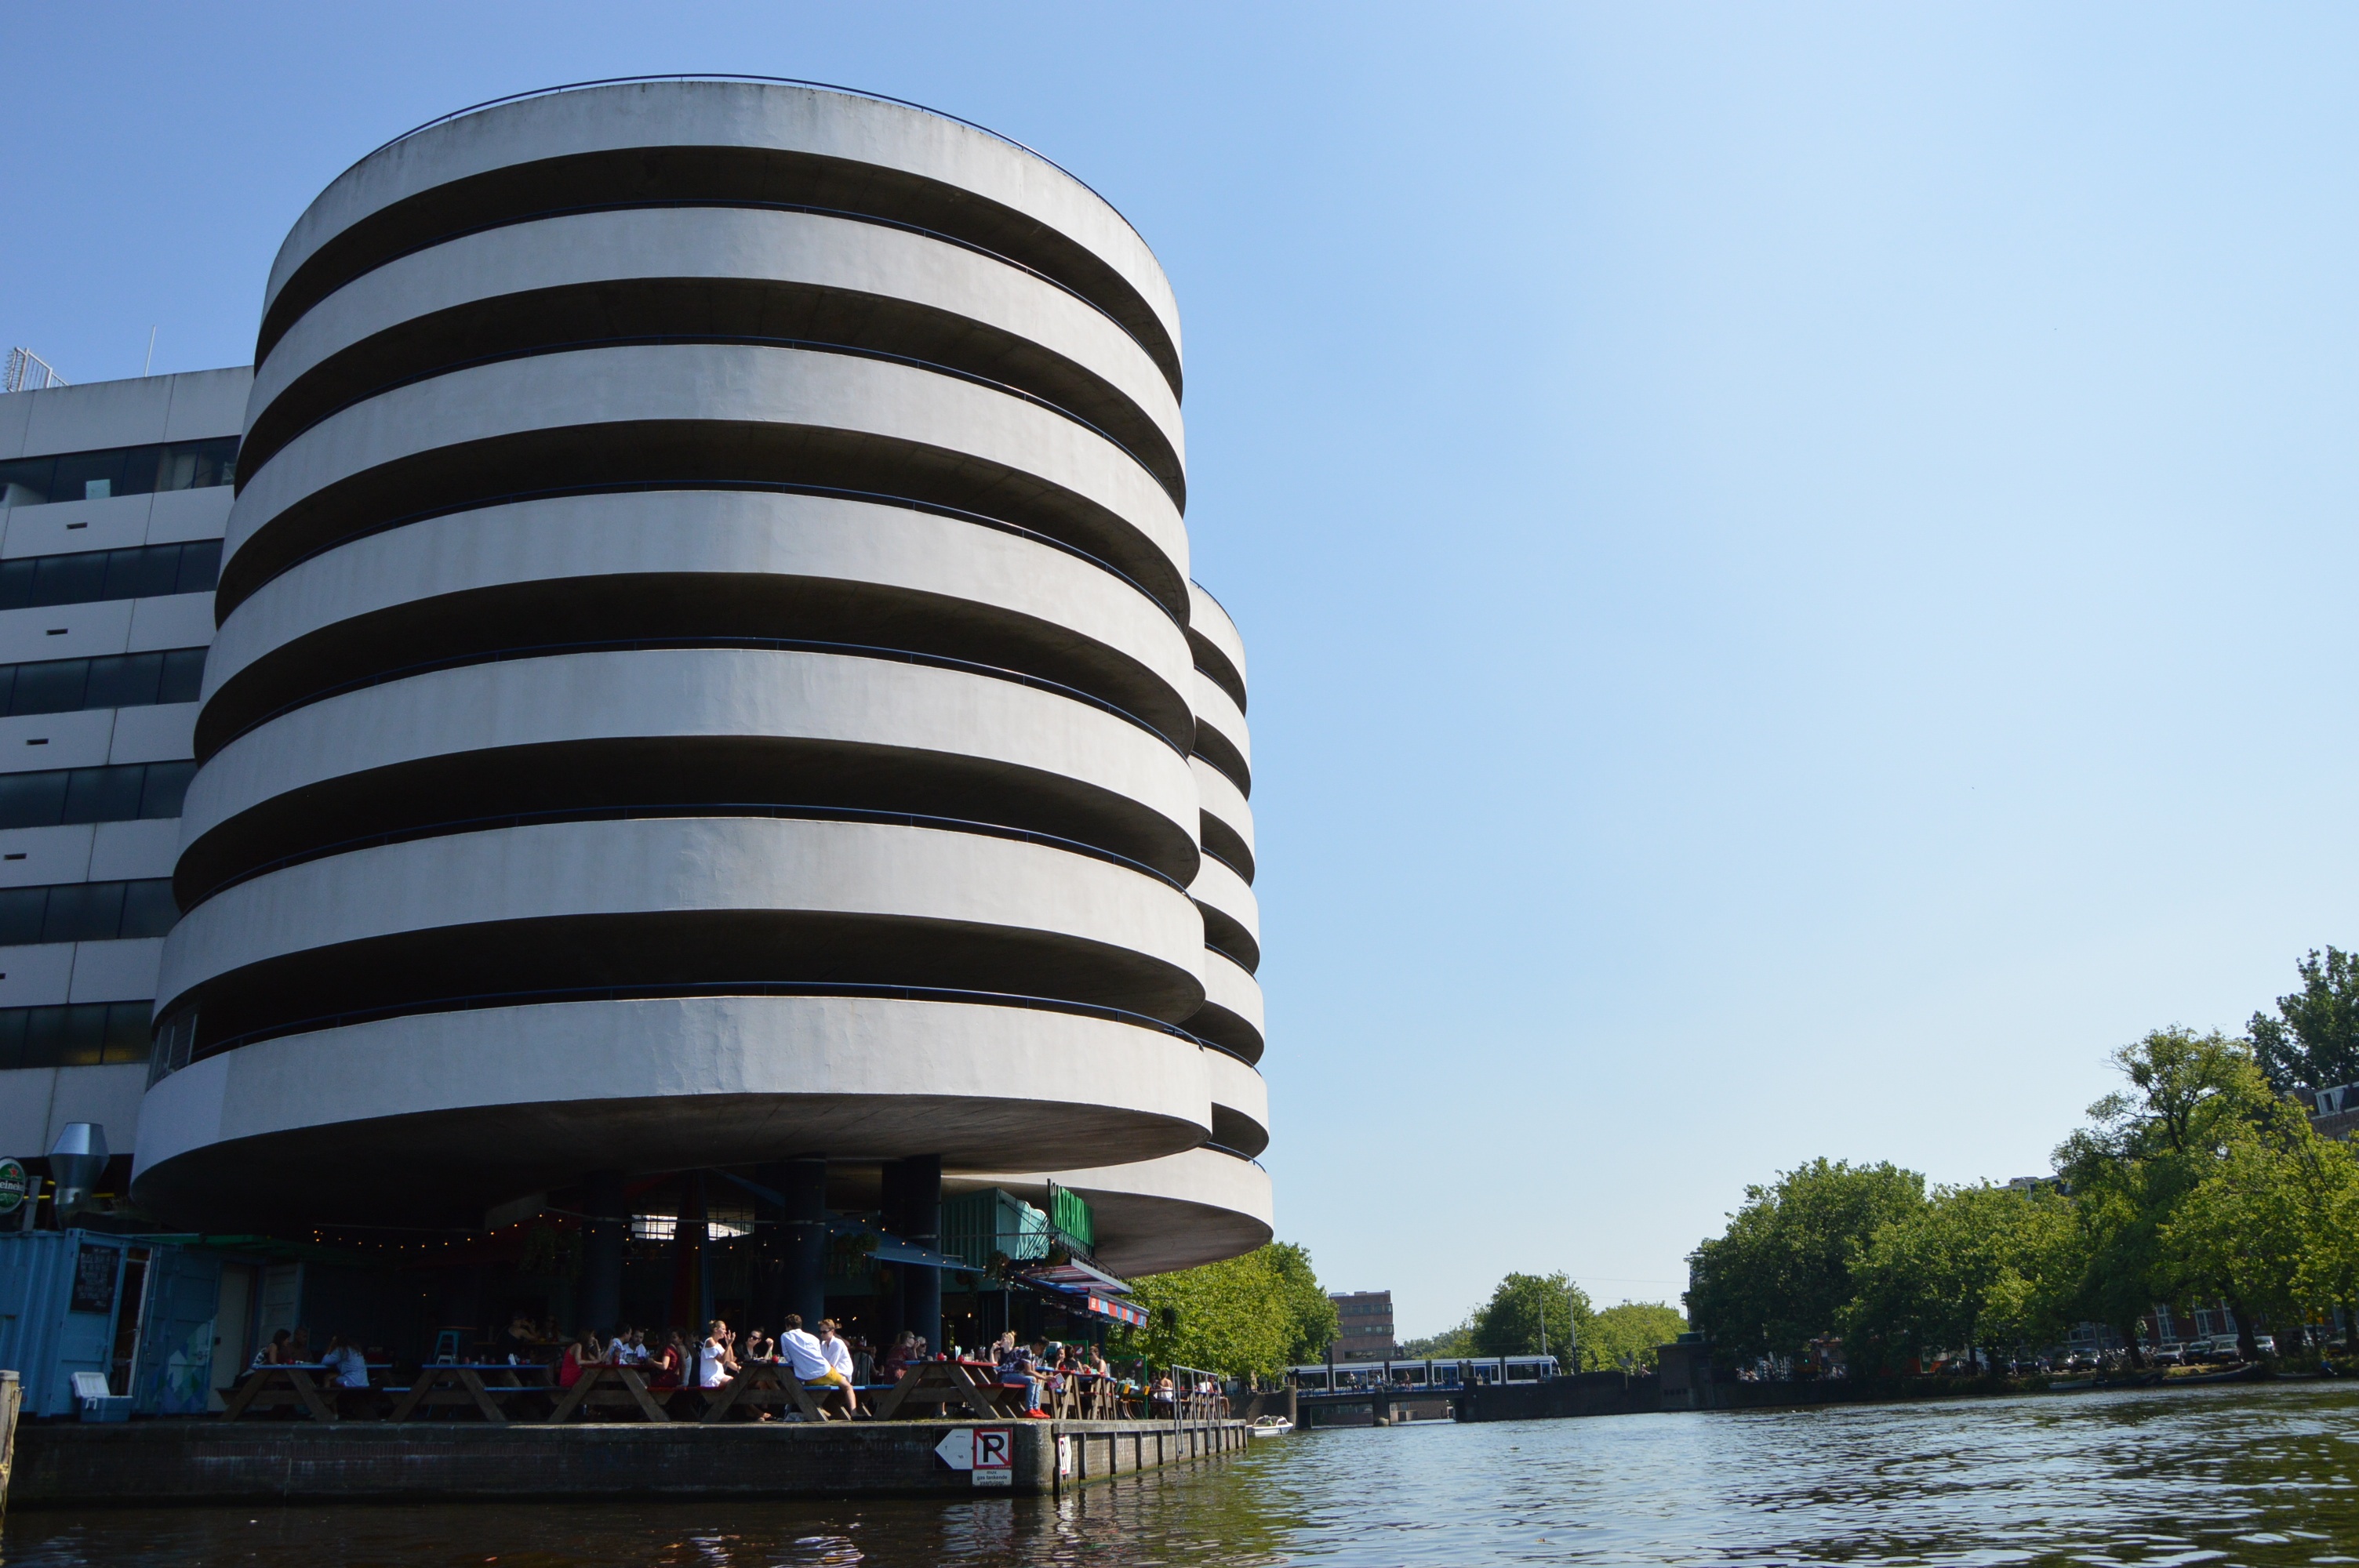
architecture, vehicle, tower, landmark, tower block